Musée Picasso (Antibes)

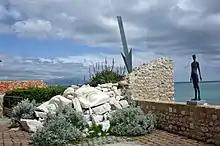
The terrace of the museum

In 1925, the château was acquired by the City of Antibes and became known as the Grimaldi Museum, and for six months in 1946, it was the home of the famous artist Pablo Picasso.